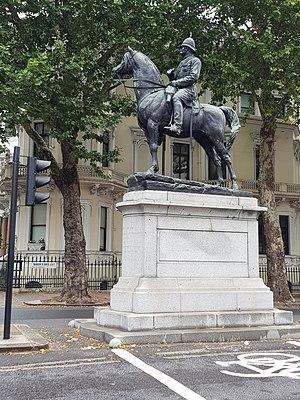
Statue de Robert Napier, Londres.
Robert Cornelis Napier, 1ᵉʳ baron Napier de Magdala, est un militaire de l'armée britannique, membre de l'ordre du Bain, de l'ordre de l'Étoile d'Inde, de l'ordre de l'Empire des Indes et de la Royal Society.